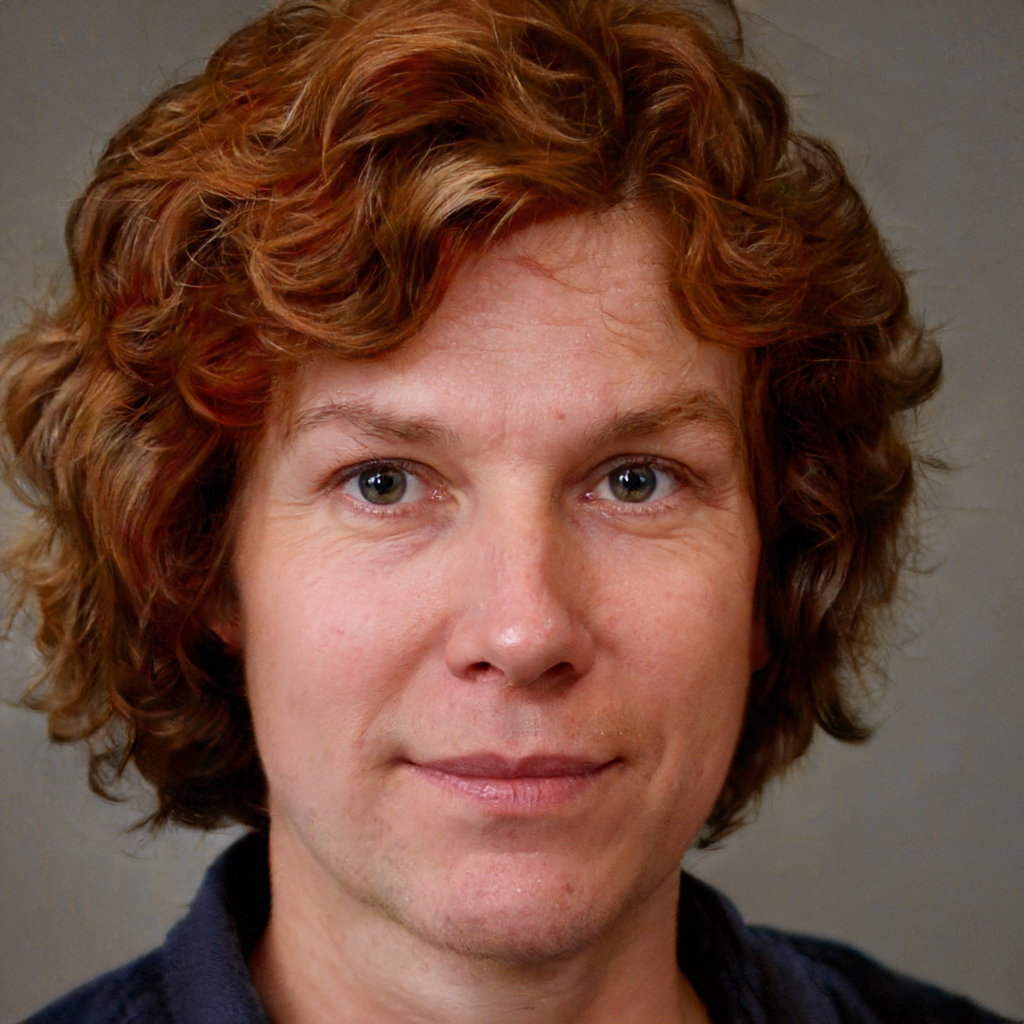
Label: Colored